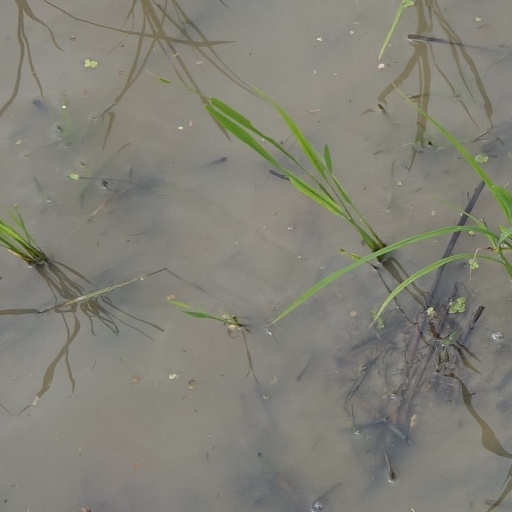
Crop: rice